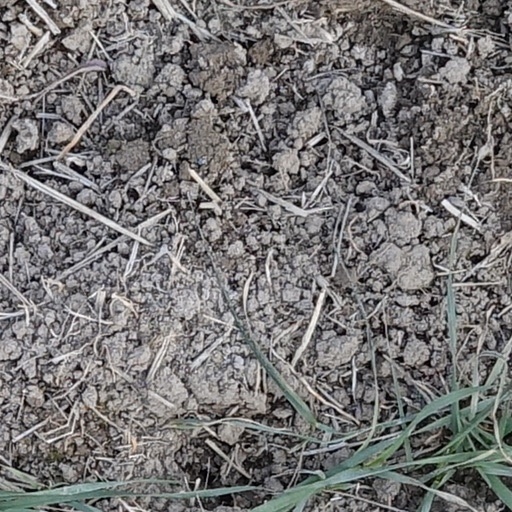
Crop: wheat